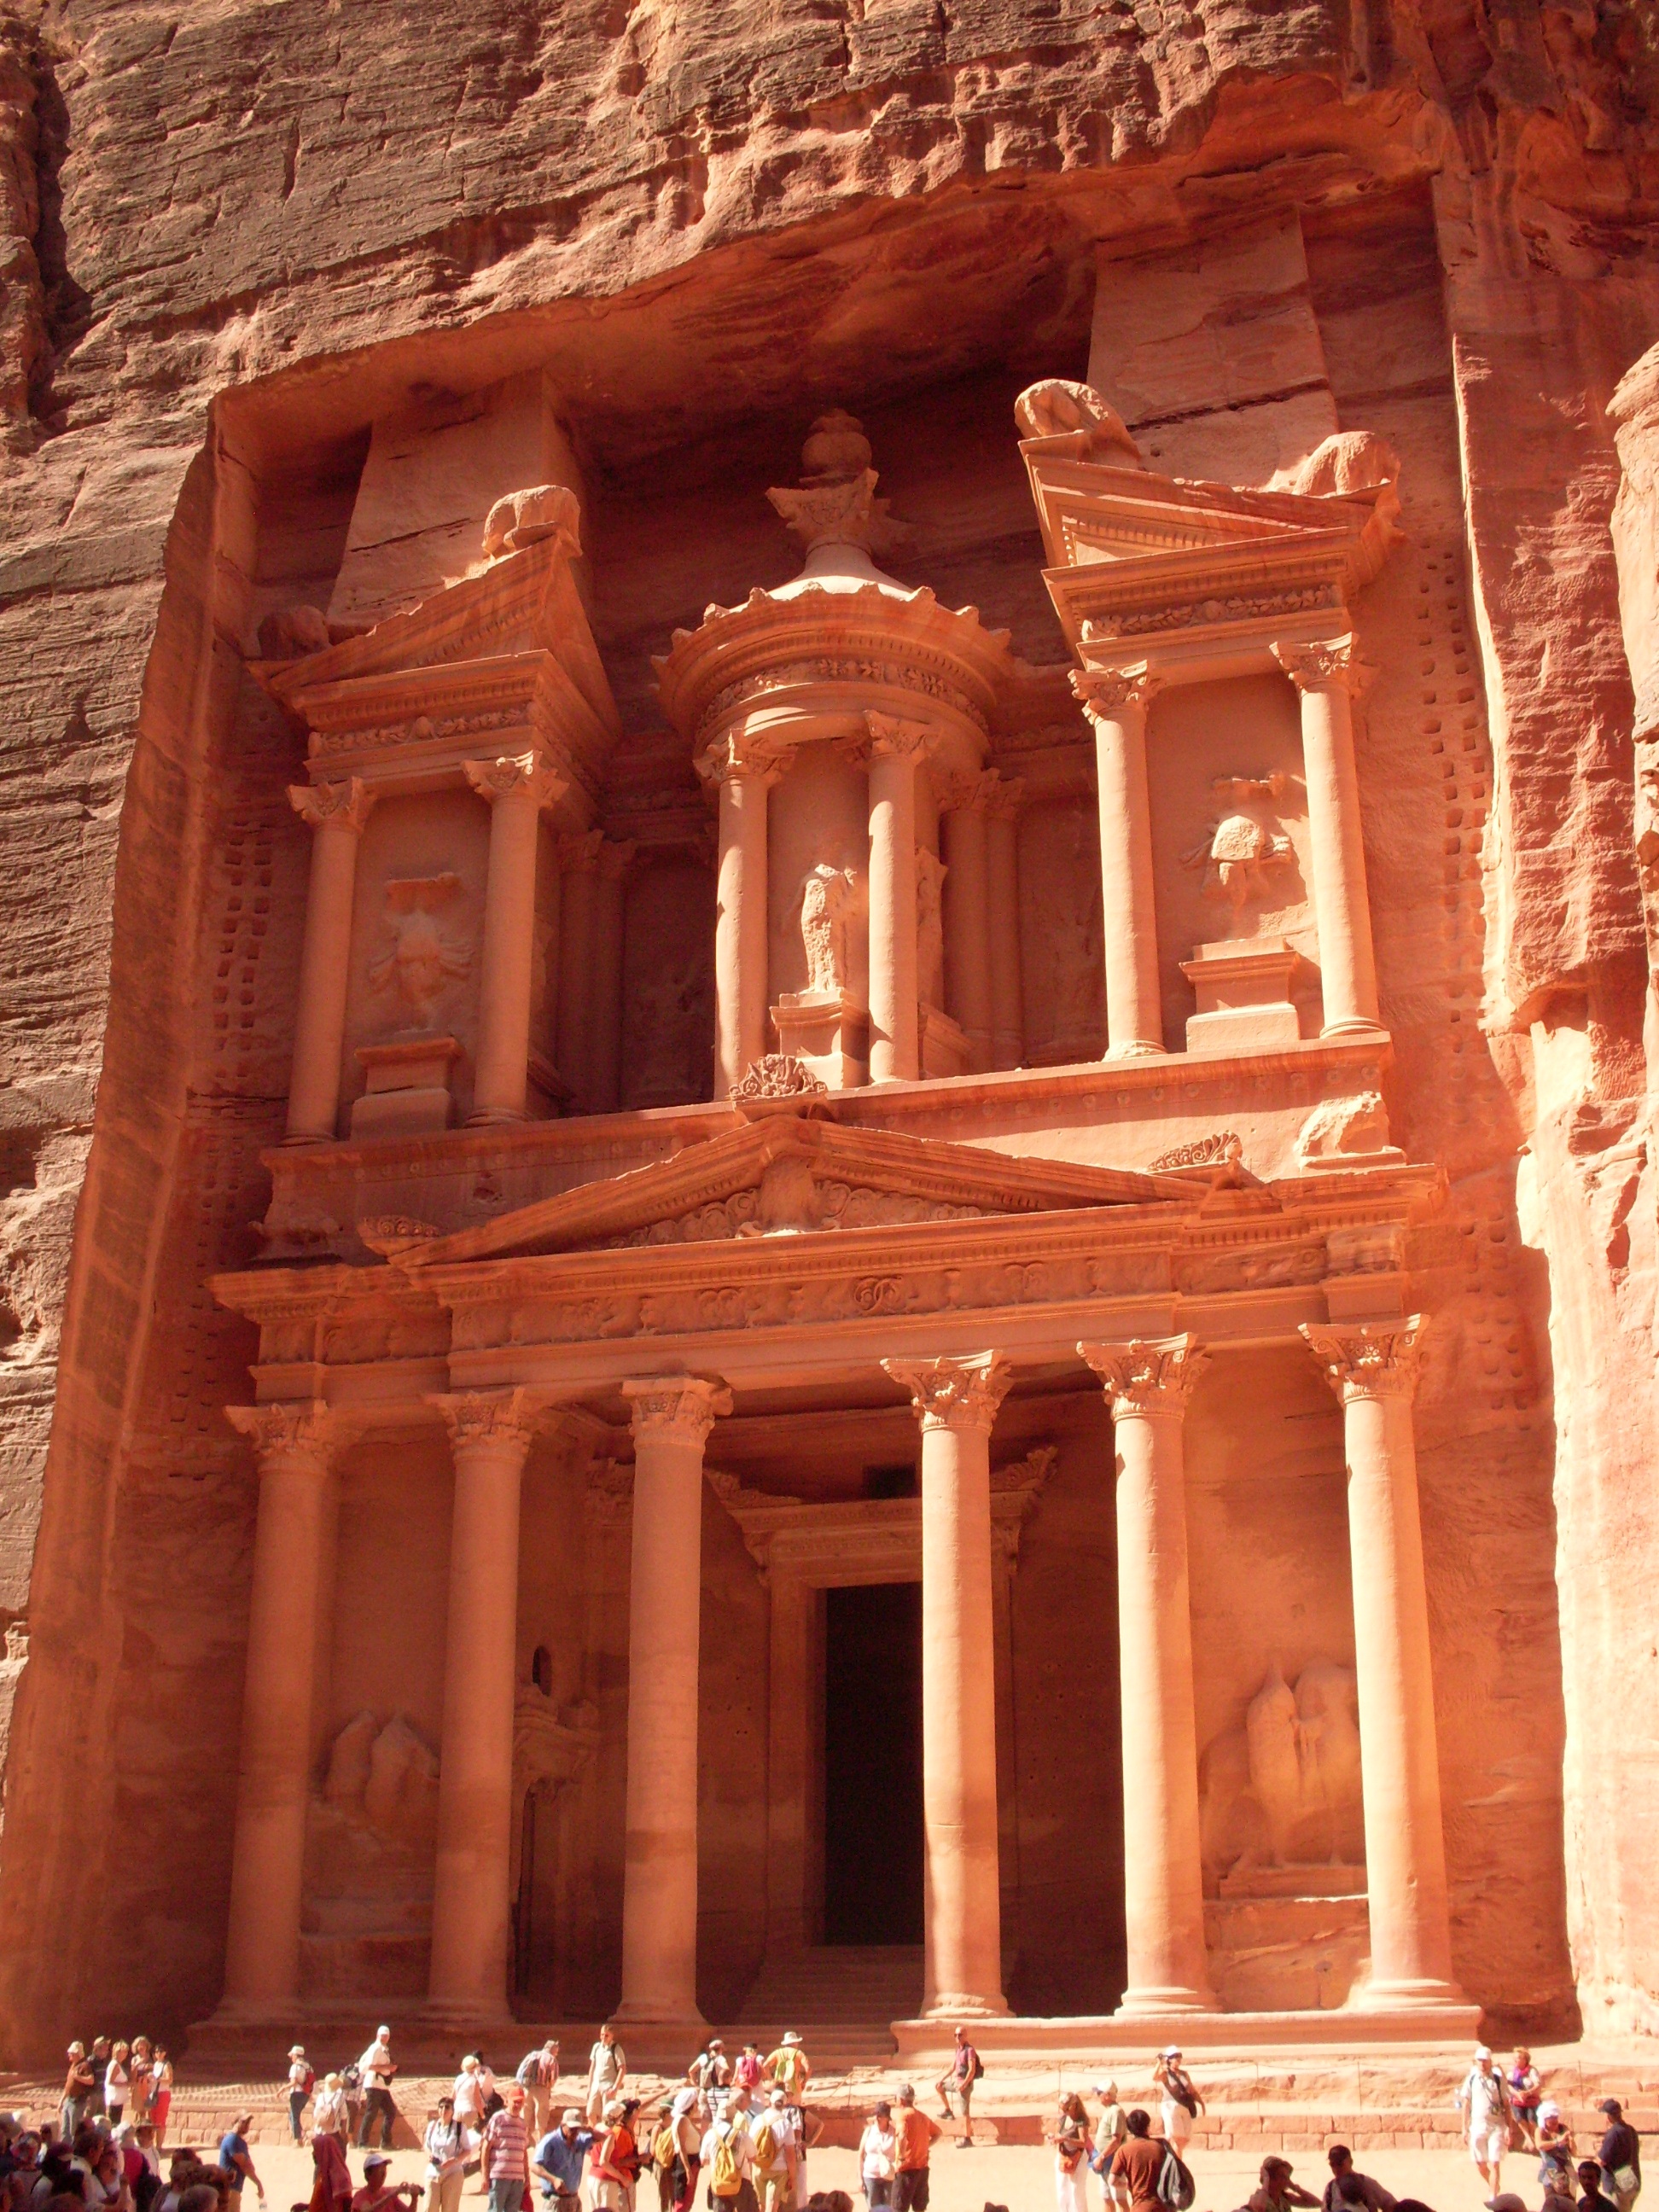
structure, desert, building, palace, arch, column, ancient, place of worship, jordan, temple, ruins, shrine, carving, petra, hindu temple, historic site, ancient history, ancient roman architecture